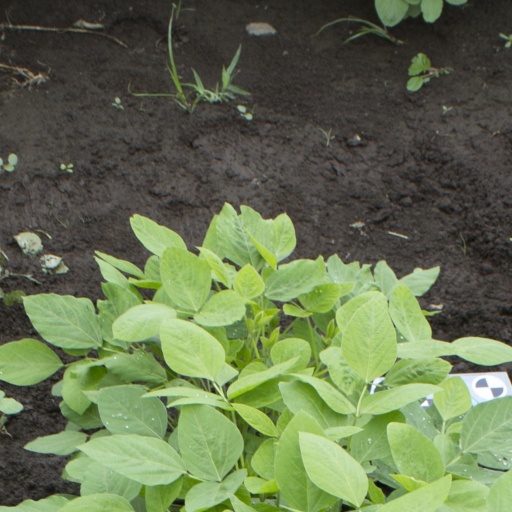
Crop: soybean